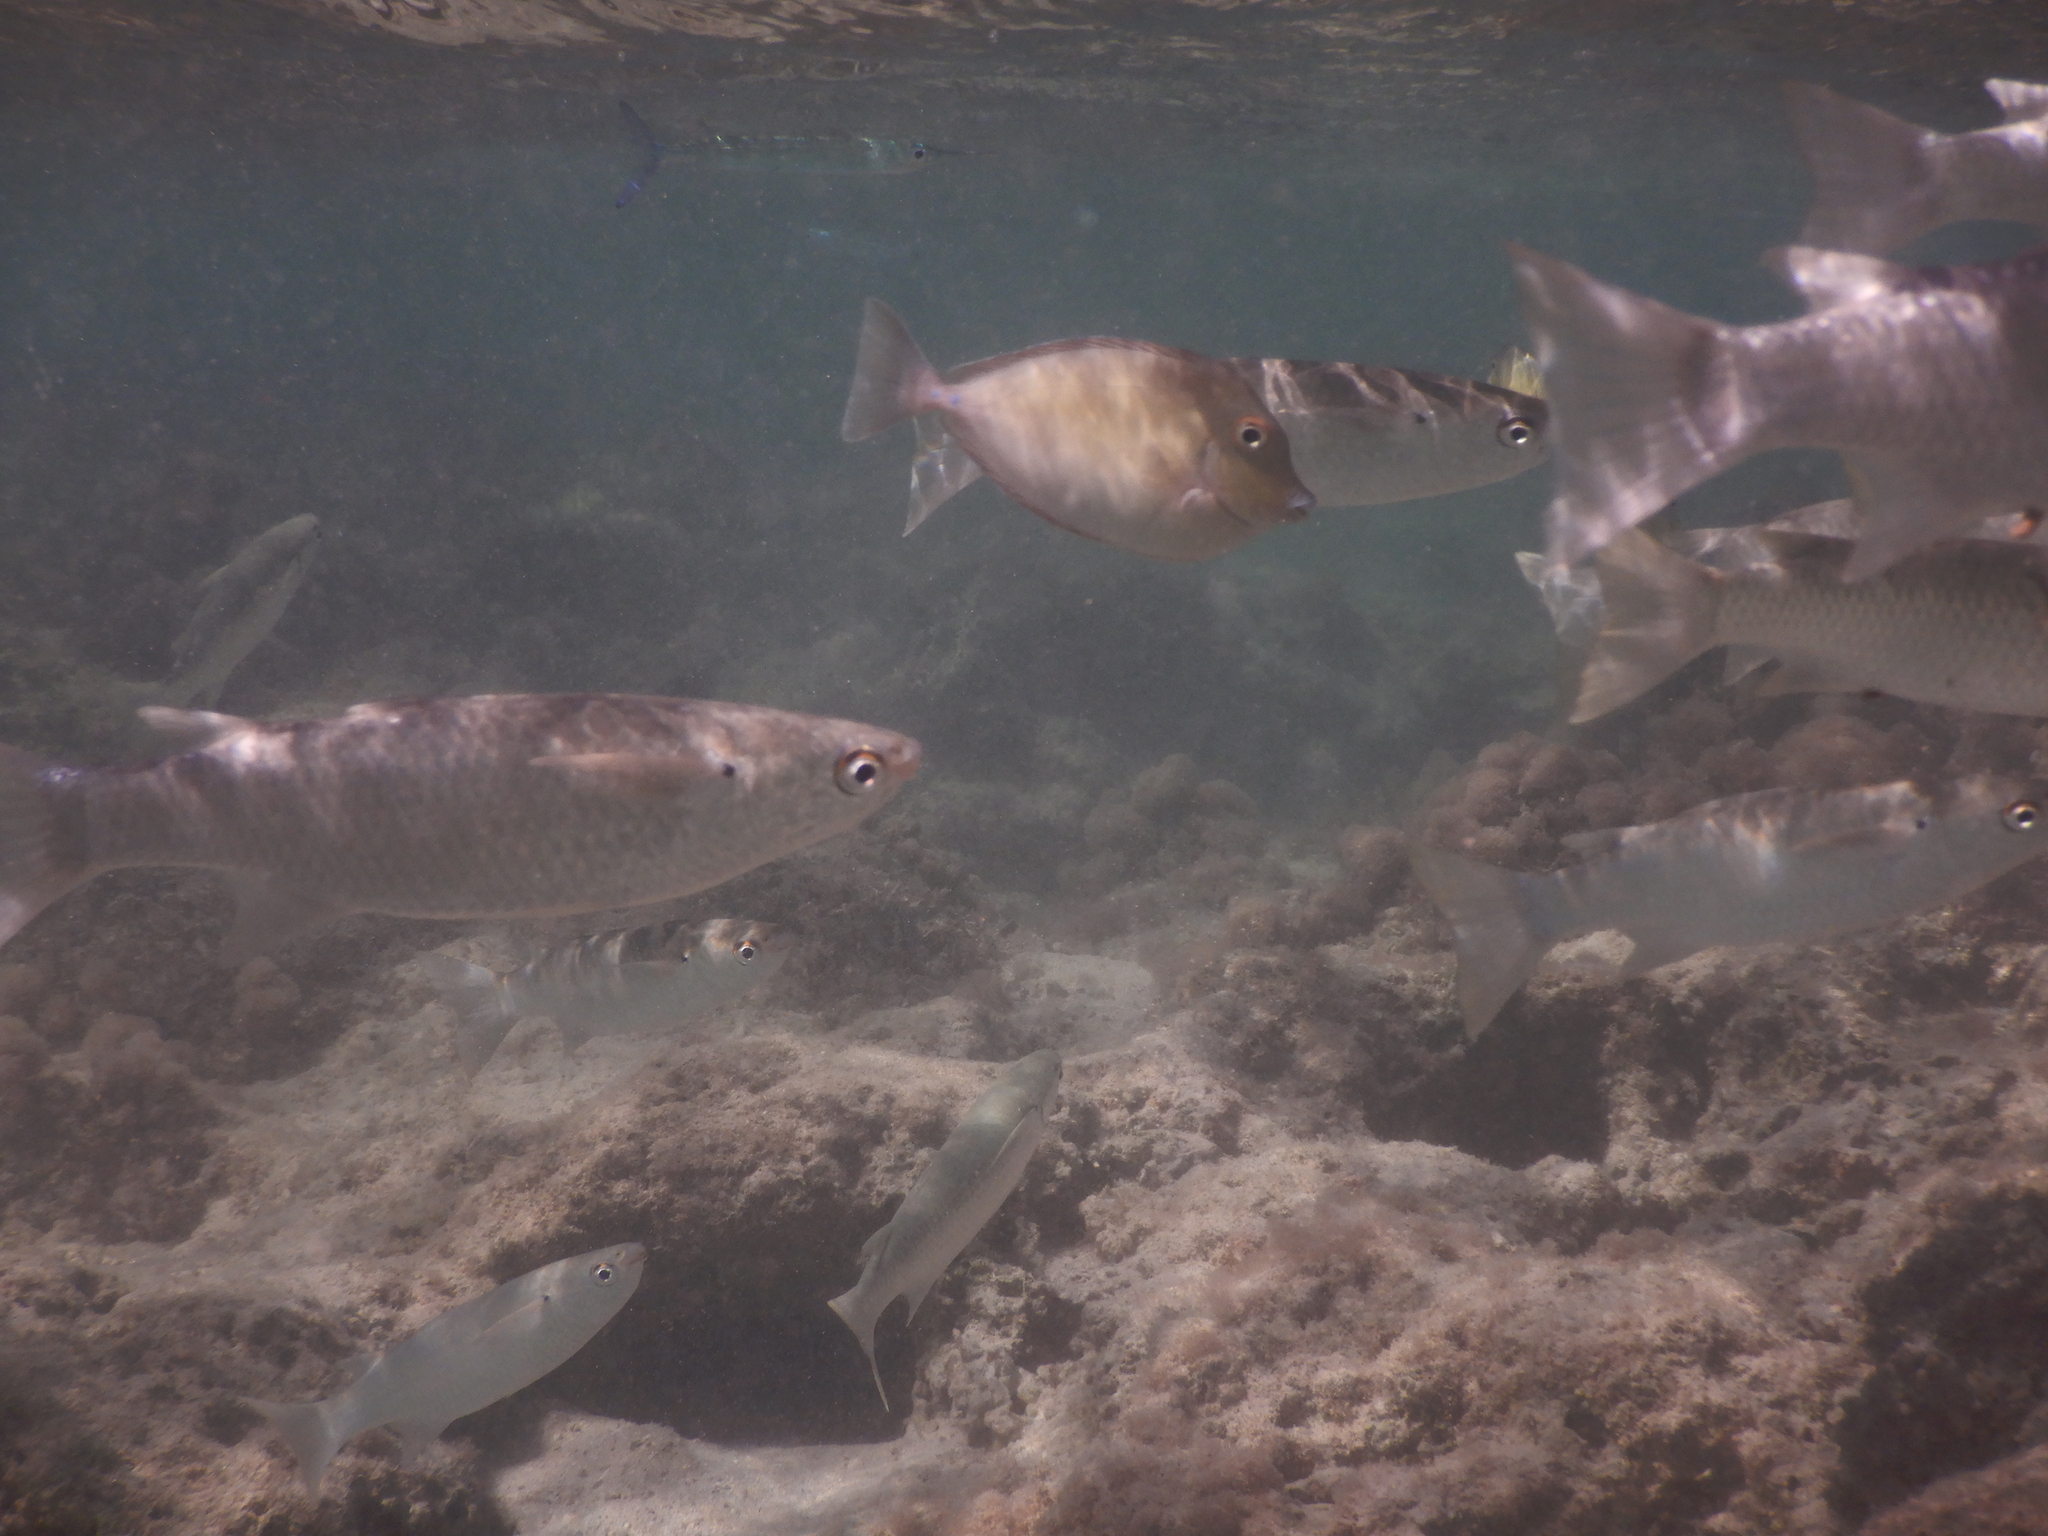
Naso unicornis (Bluespine Unicornfish)